Eva (2010 film)

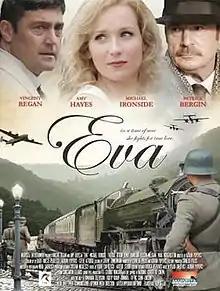

Eva is a 2010 Romanian drama film directed by Adrian Popovici. It premiered on 20 May 2010 at the Cannes Film Festival.